Native American religions

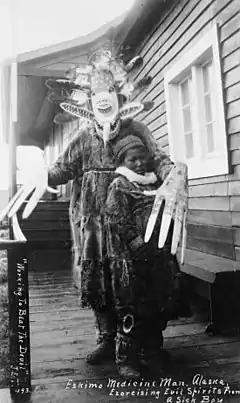
Yup'ik shaman exorcising evil spirits from a sick boy. Nushagak, Alaska, 1890s.

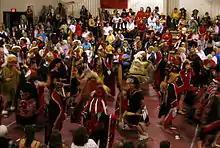
Dancing at a pole-raising celebration in Klawock, Alaska.

The living in the North American Arctic and sub-Arctic Alaska Natives and many Indigenous peoples in Canada mainly practice hunter-gatherer religious cults. Traditional Alaskan shamanism involve mediation between people and spirits, souls, and other immortal beings.